Lonesome Ladies

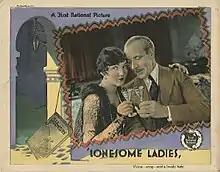
Theatrical release poster

Lonesome Ladies is a 1927 American comedy film directed by Joseph Henabery and written by Winifred Dunn. The film stars Lewis Stone, Anna Q. Nilsson, Jane Winton, Doris Lloyd, Edward Martindel and Fritzi Ridgeway. The film was released on July 3, 1927, by First National Pictures.